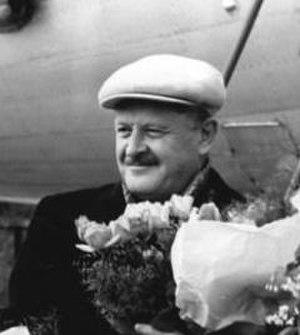
Nâzım Hikmet Ran, né le 21 novembre 1901 à Salonique, et mort le 3 juin 1963 à Moscou, est un poète turc, puis citoyen polonais, longtemps exilé à l'étranger pour avoir été membre du Parti communiste de Turquie.